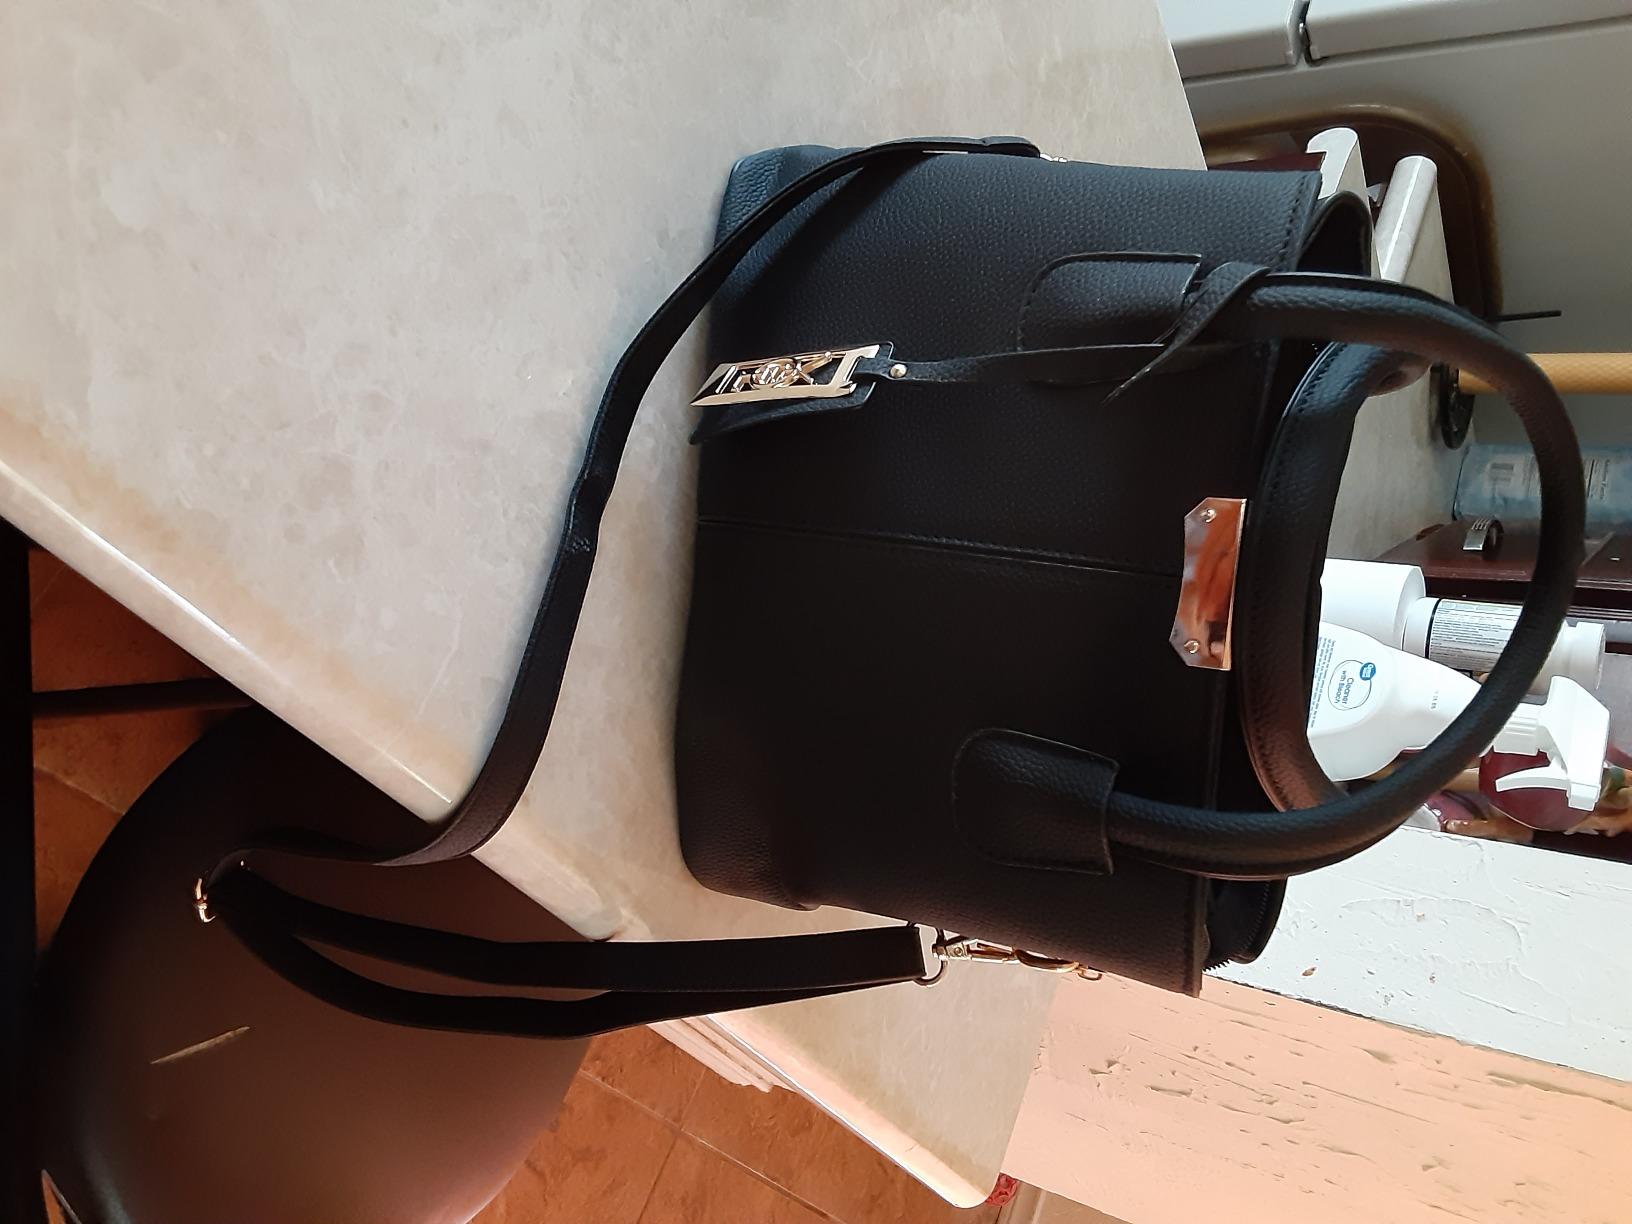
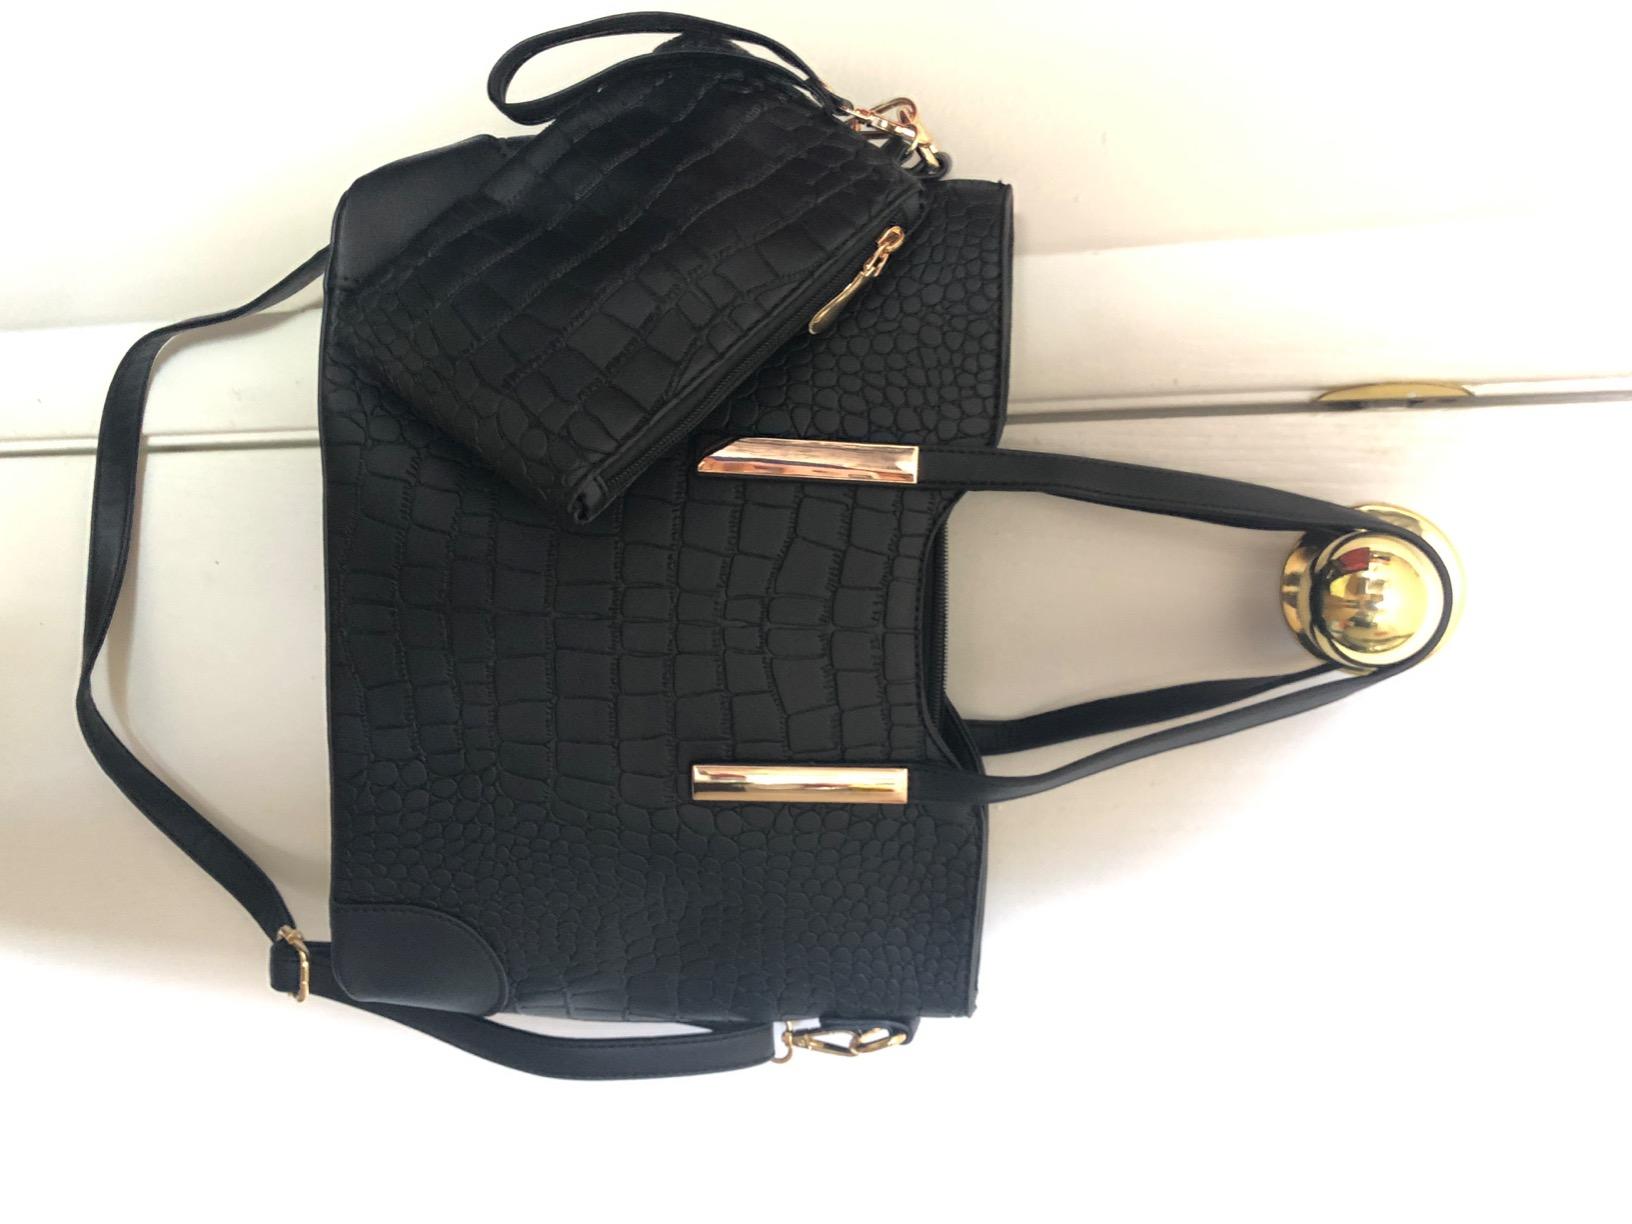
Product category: accessories_handbag
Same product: no